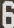
Number: 6